Imperial Meeting

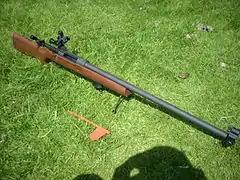
Parker Hale L81 A2 Cadet Target Rifle

The Imperial Meeting quickly gained significance in high society. In 1878, the society biographer and journalist Edward Walford wrote: